Ferdinand II of the Two Sicilies

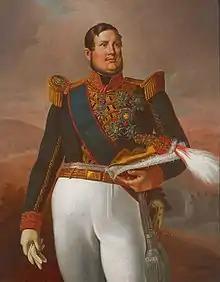
Portrait of Ferdinand by F. Martorell, 1844

Between 1848 and 1851, the policies of King Ferdinand caused many to go into exile. Meanwhile, an estimated 2,000 suspected revolutionaries or dissidents were jailed.